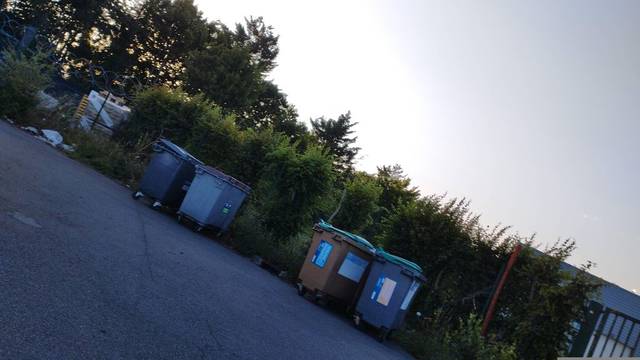
Region: France
Coordinates: 50.288, 2.8